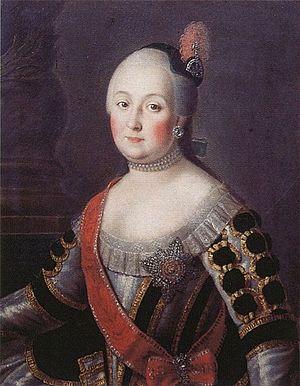
L'Ordre impérial de Sainte-Catherine, la Grande Martyre – Ordre de la Libération, est un ordre honorifique russe fondé par Pierre le Grand en 1713 en l’honneur de son épouse, la future impératrice Catherine Iʳᵉ, pour commémorer les services rendus par son épouse pendant la guerre russo-turque de 1711. Sa devise était : Pour l’Amour et la Patrie.